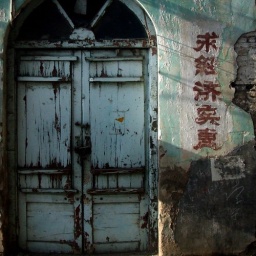
Afternoon shadow on an old stone building in a &amp;quot;nong tang&amp;quot; (alley) in the Zhifu district in the center of the city